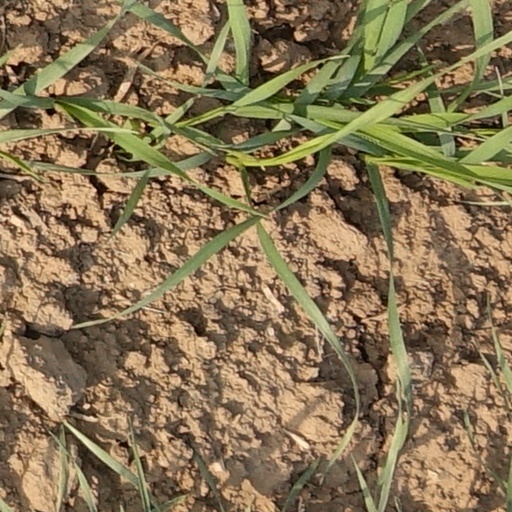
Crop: wheat